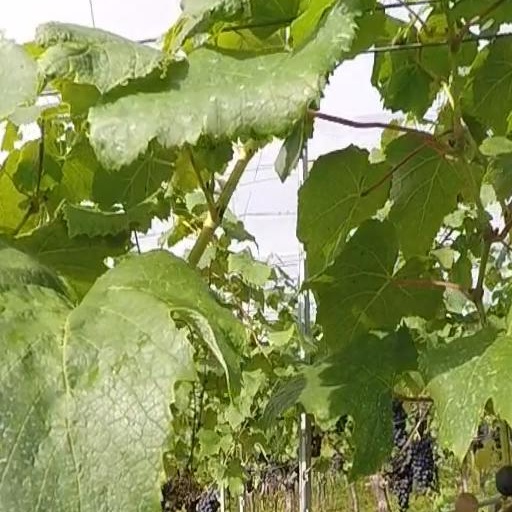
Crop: grape